Bulldozer

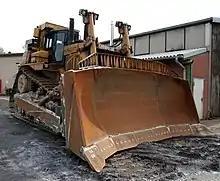
Bulldozer with combination blade

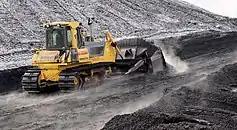
Bulldozer pushing up to 7 m with semi-U blade with large side wings

Blades can be fitted straight across the frame, or at an angle. All can be lifted, some, with additional hydraulic cylinders, can be tilted to vary the angle up to one side.